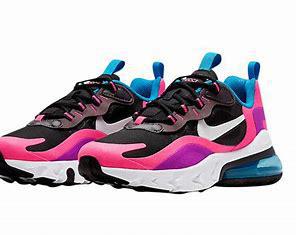
Brand: Nike
Model: Air Max 270 Rt